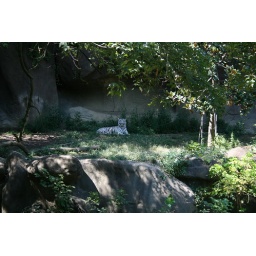
white tiger in repose